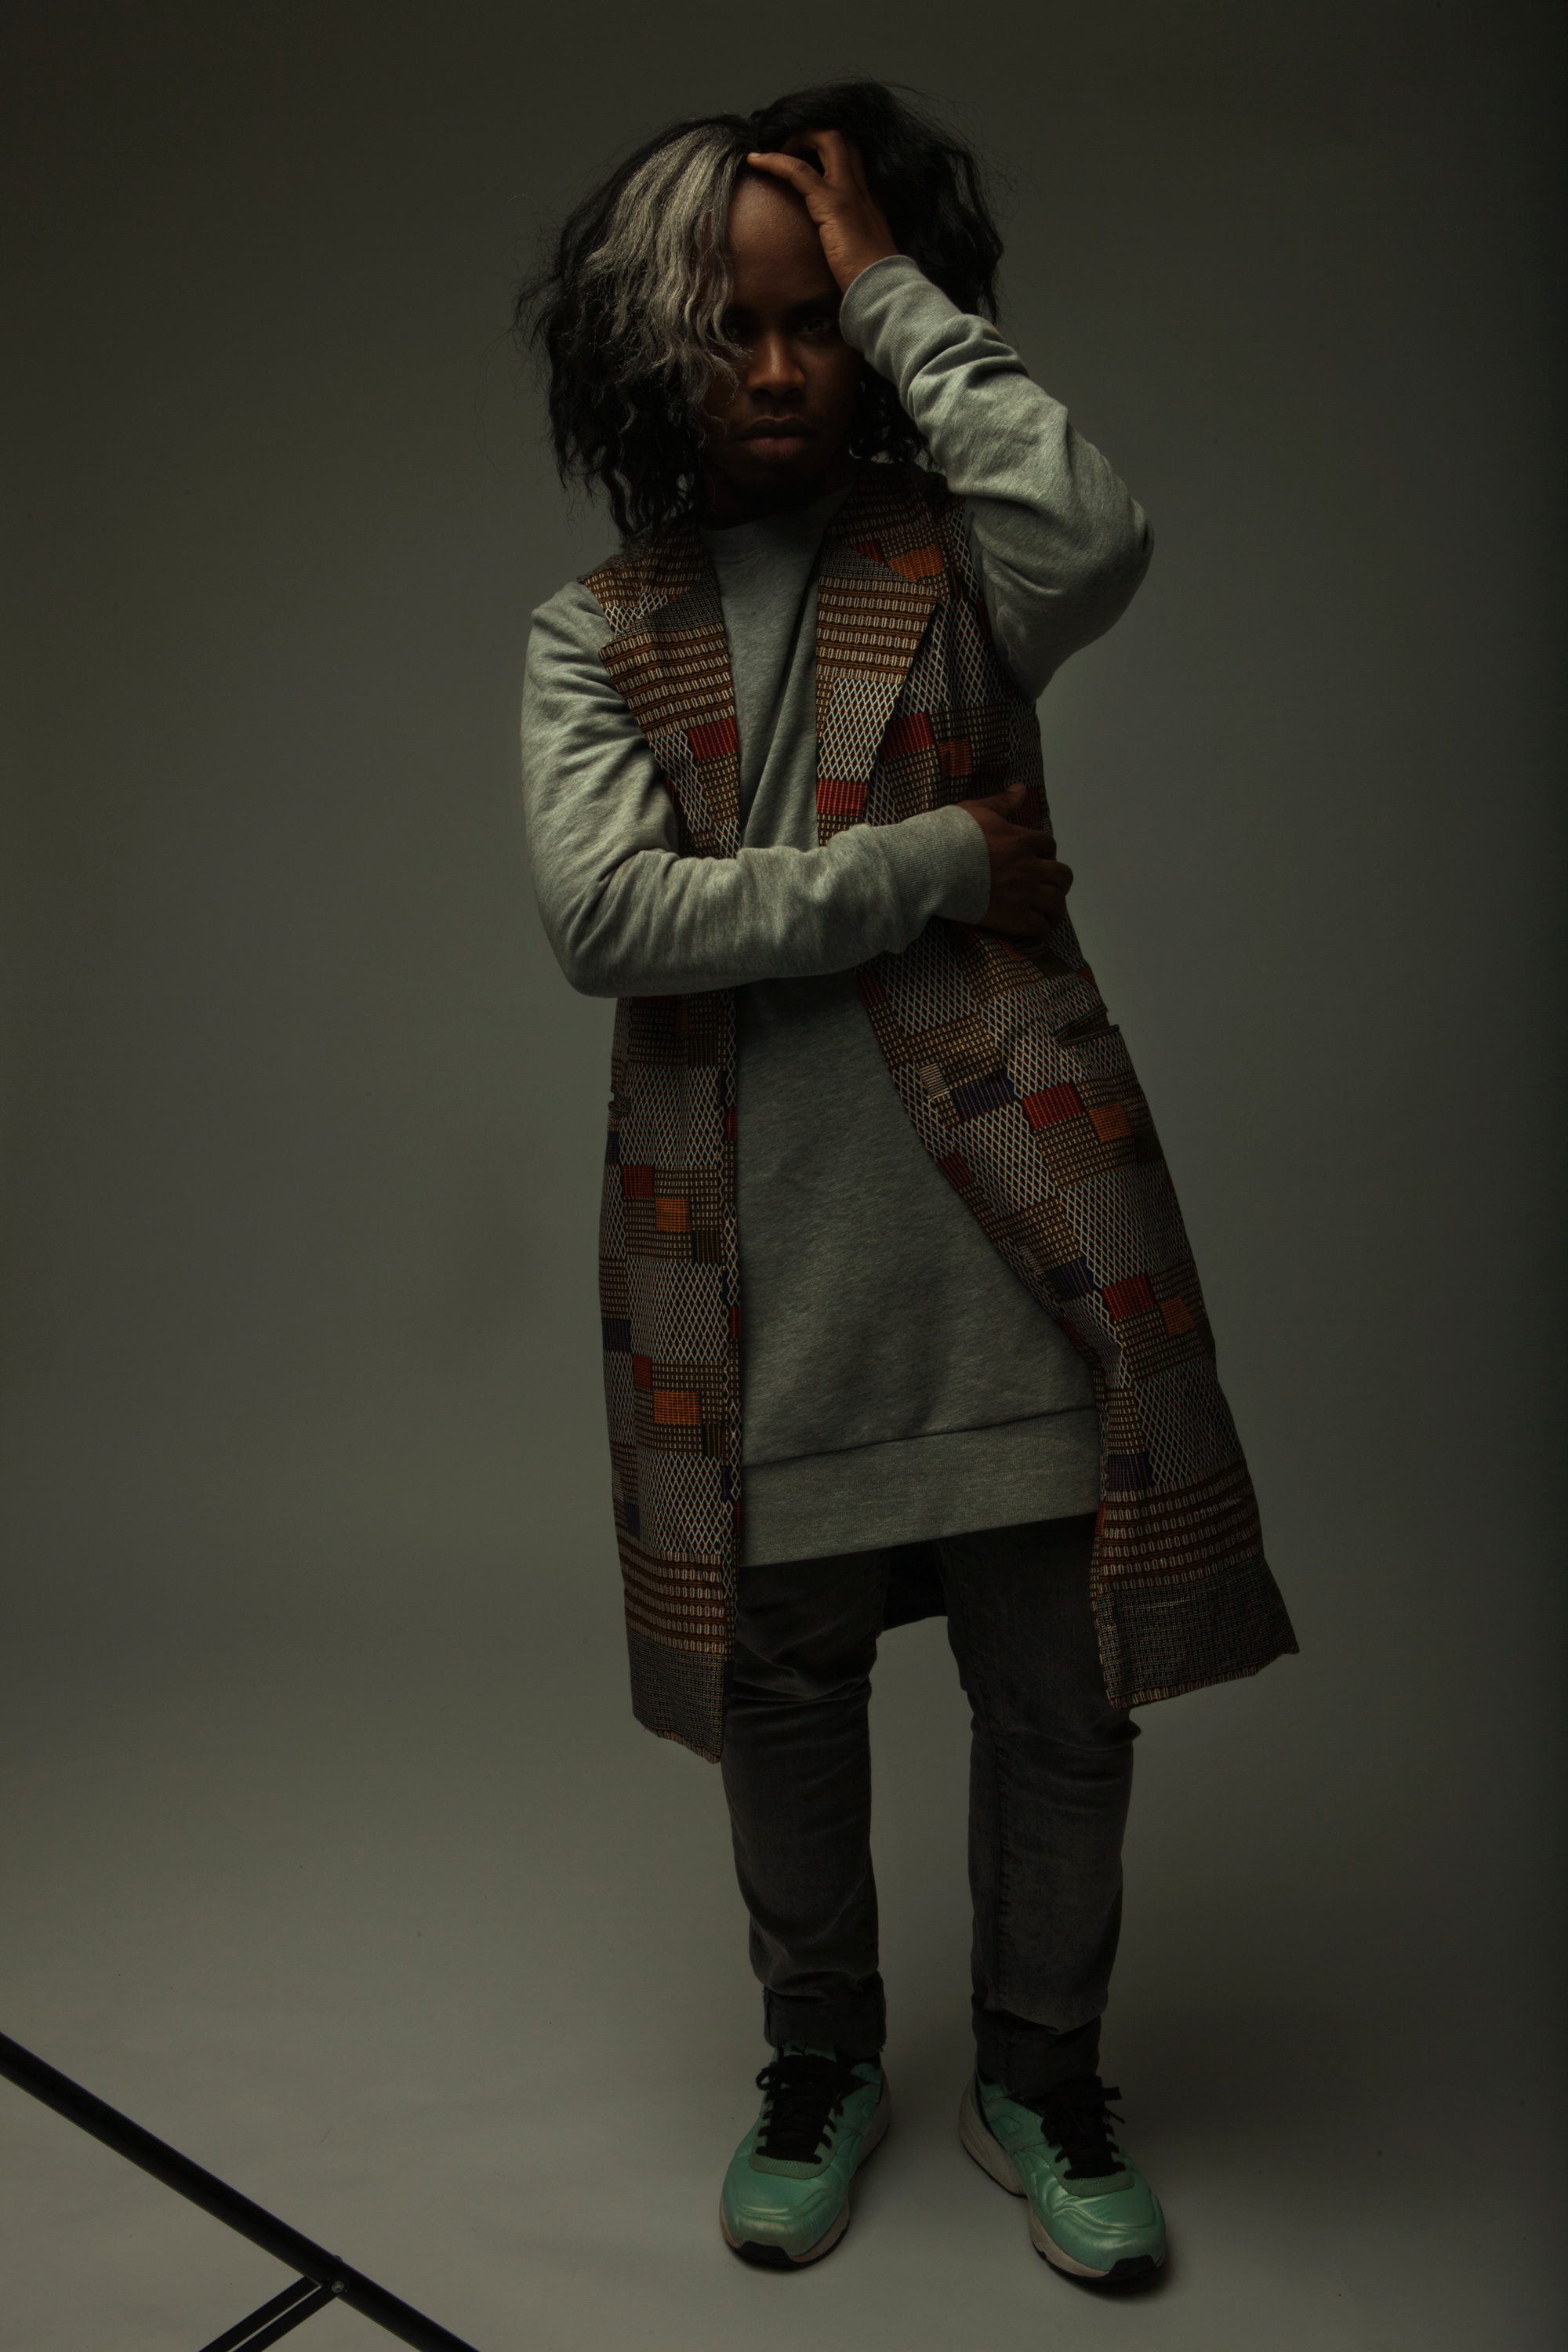
pattern, fashion, clothing, outerwear, costume, screenshot, photo shoot